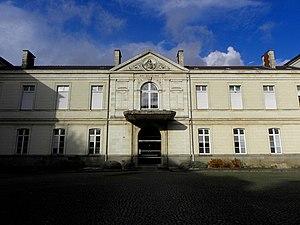
Hôtel-Dieu de Rennes (35).
Voici une liste de musées de la médecine.